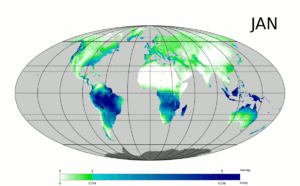
Nedbør
Nedbør måned for måned
Nedbør er en fællesbetegnelse for hydrometeorer, dvs. vand i en eller flere former, som dannes i, og falder fra himlens skyer I stærk kulde kan vanddamp dog skifte fase direkte til iskrystaller, udenfor skyer, kaldet isnåle.